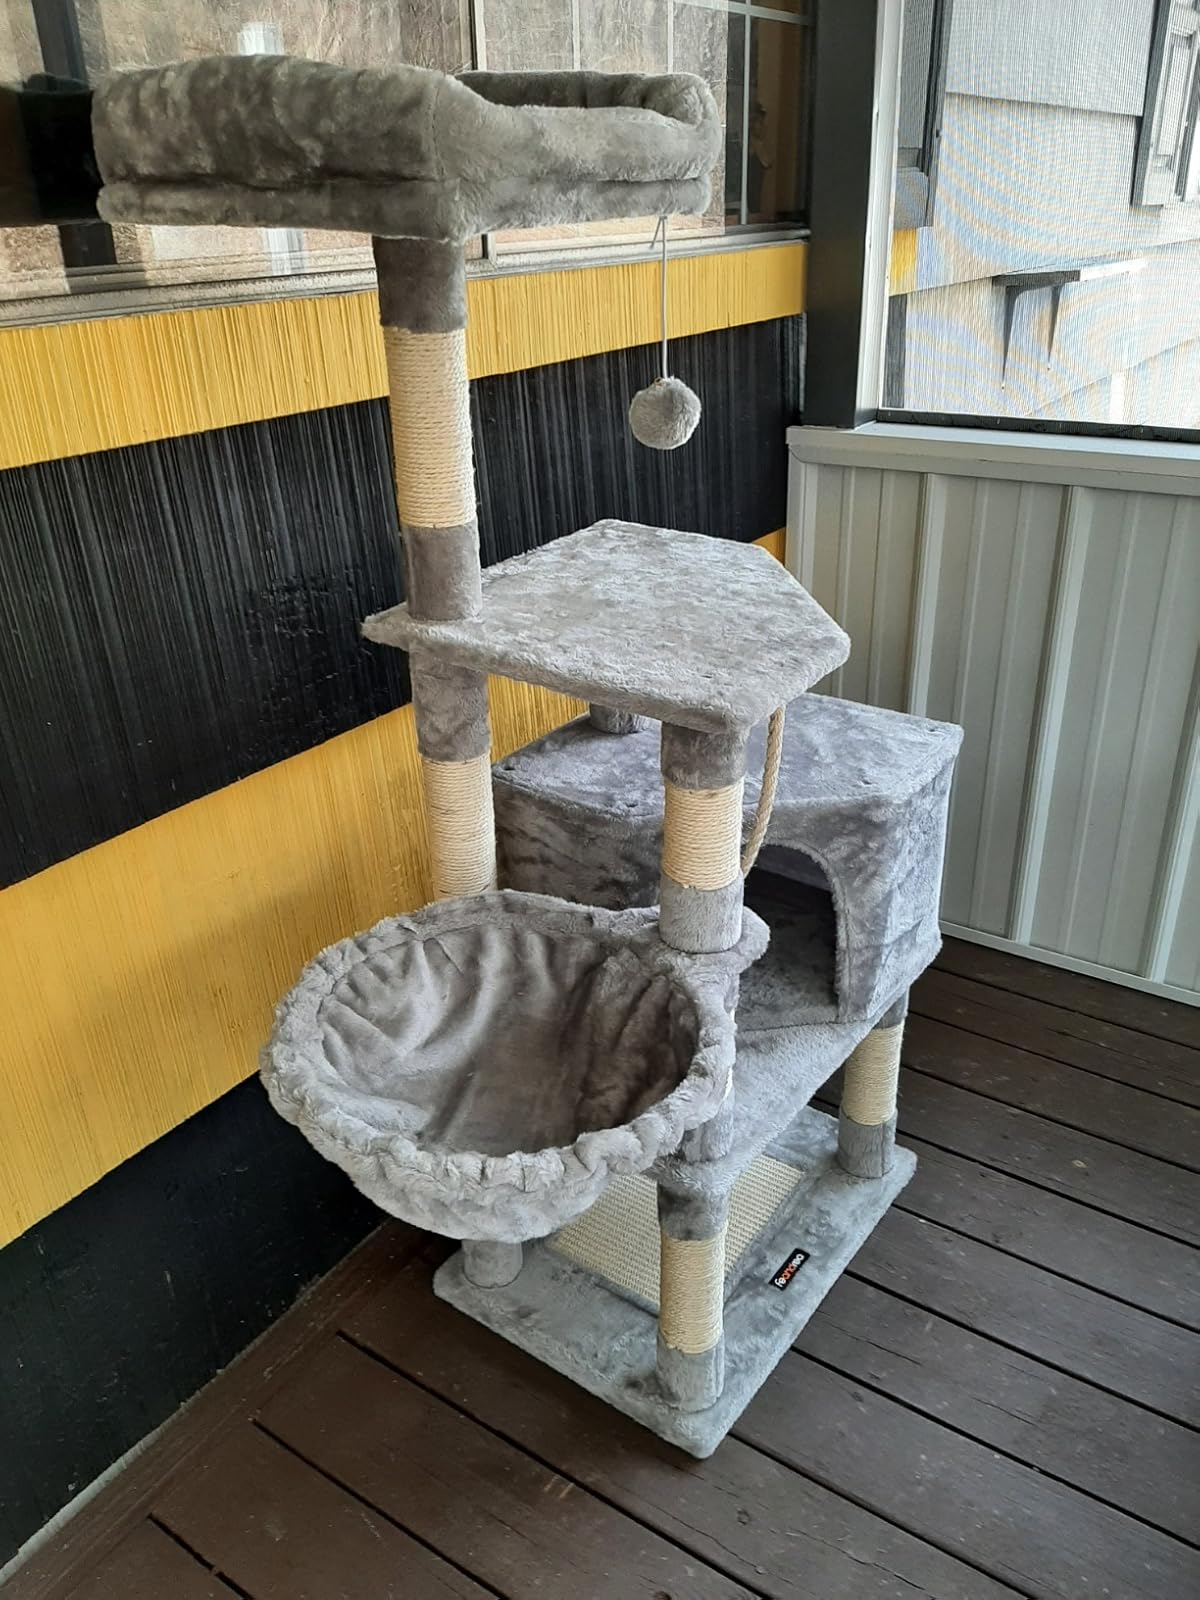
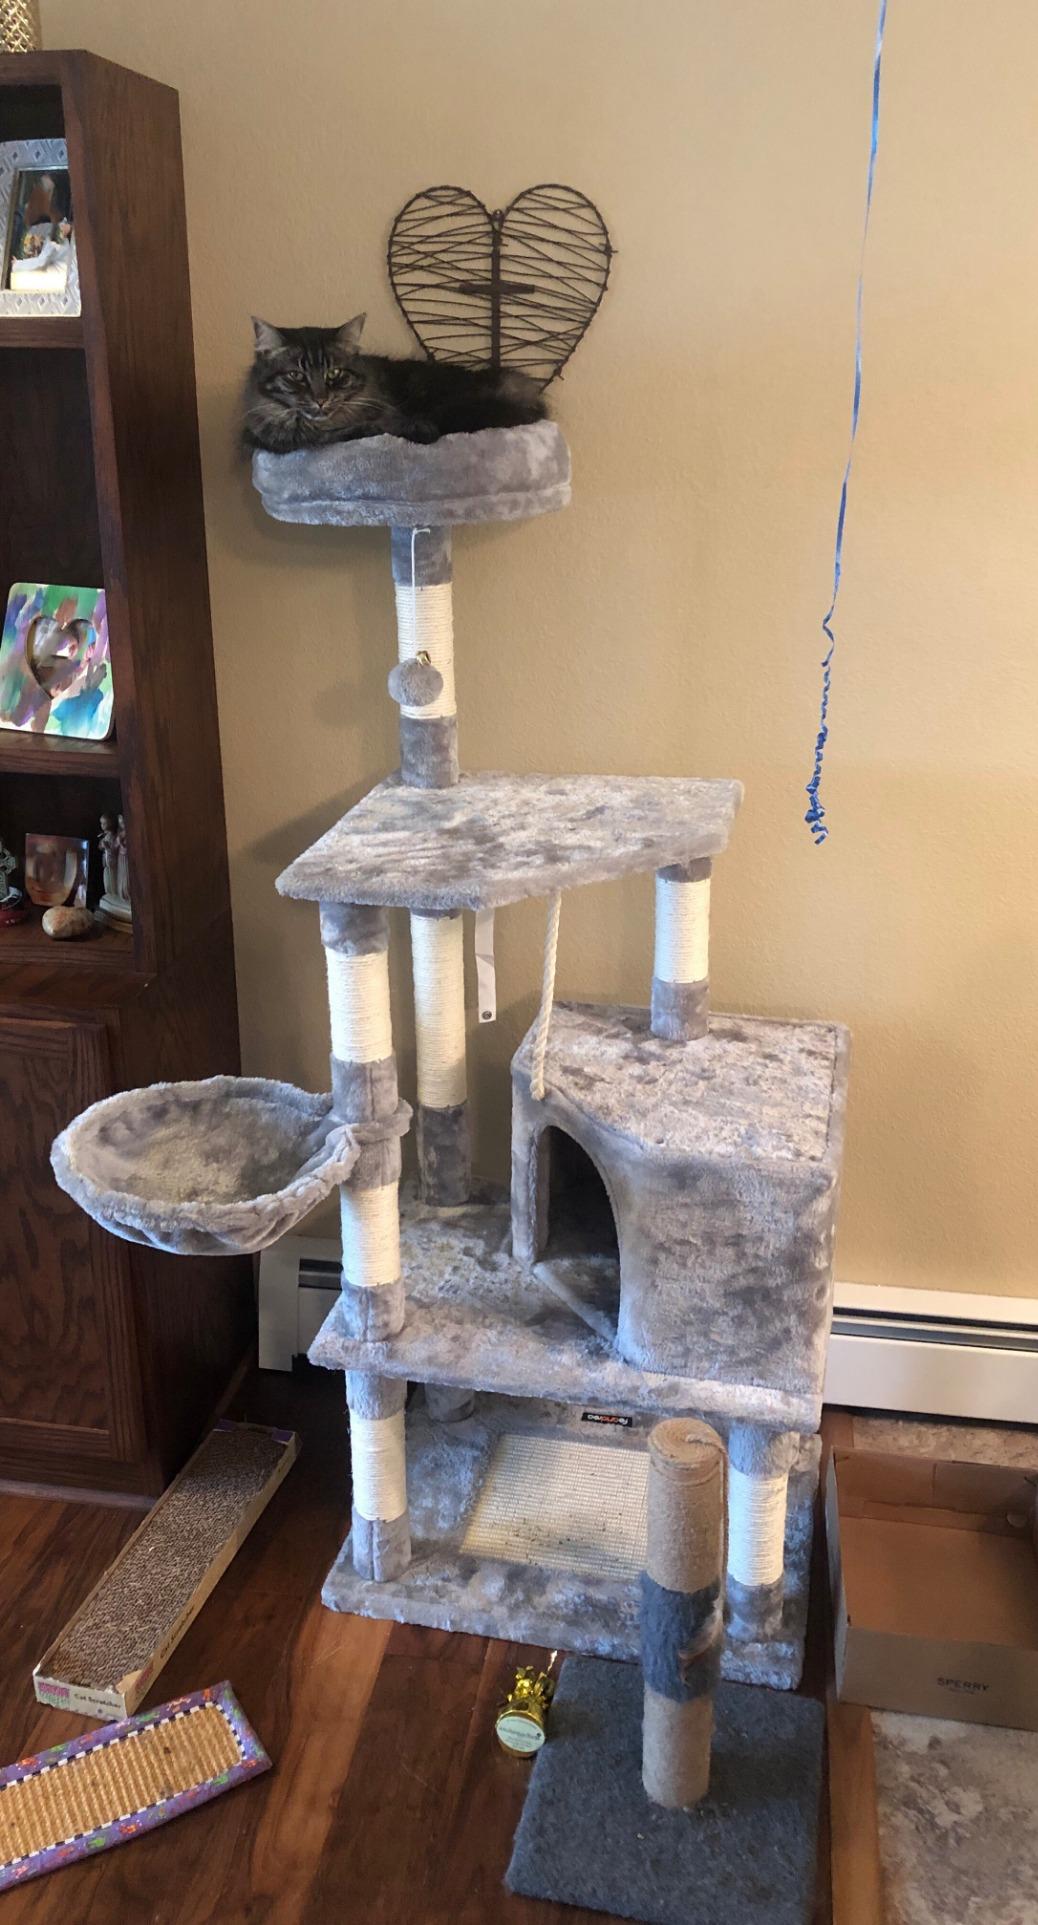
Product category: items_cat tree
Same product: yes